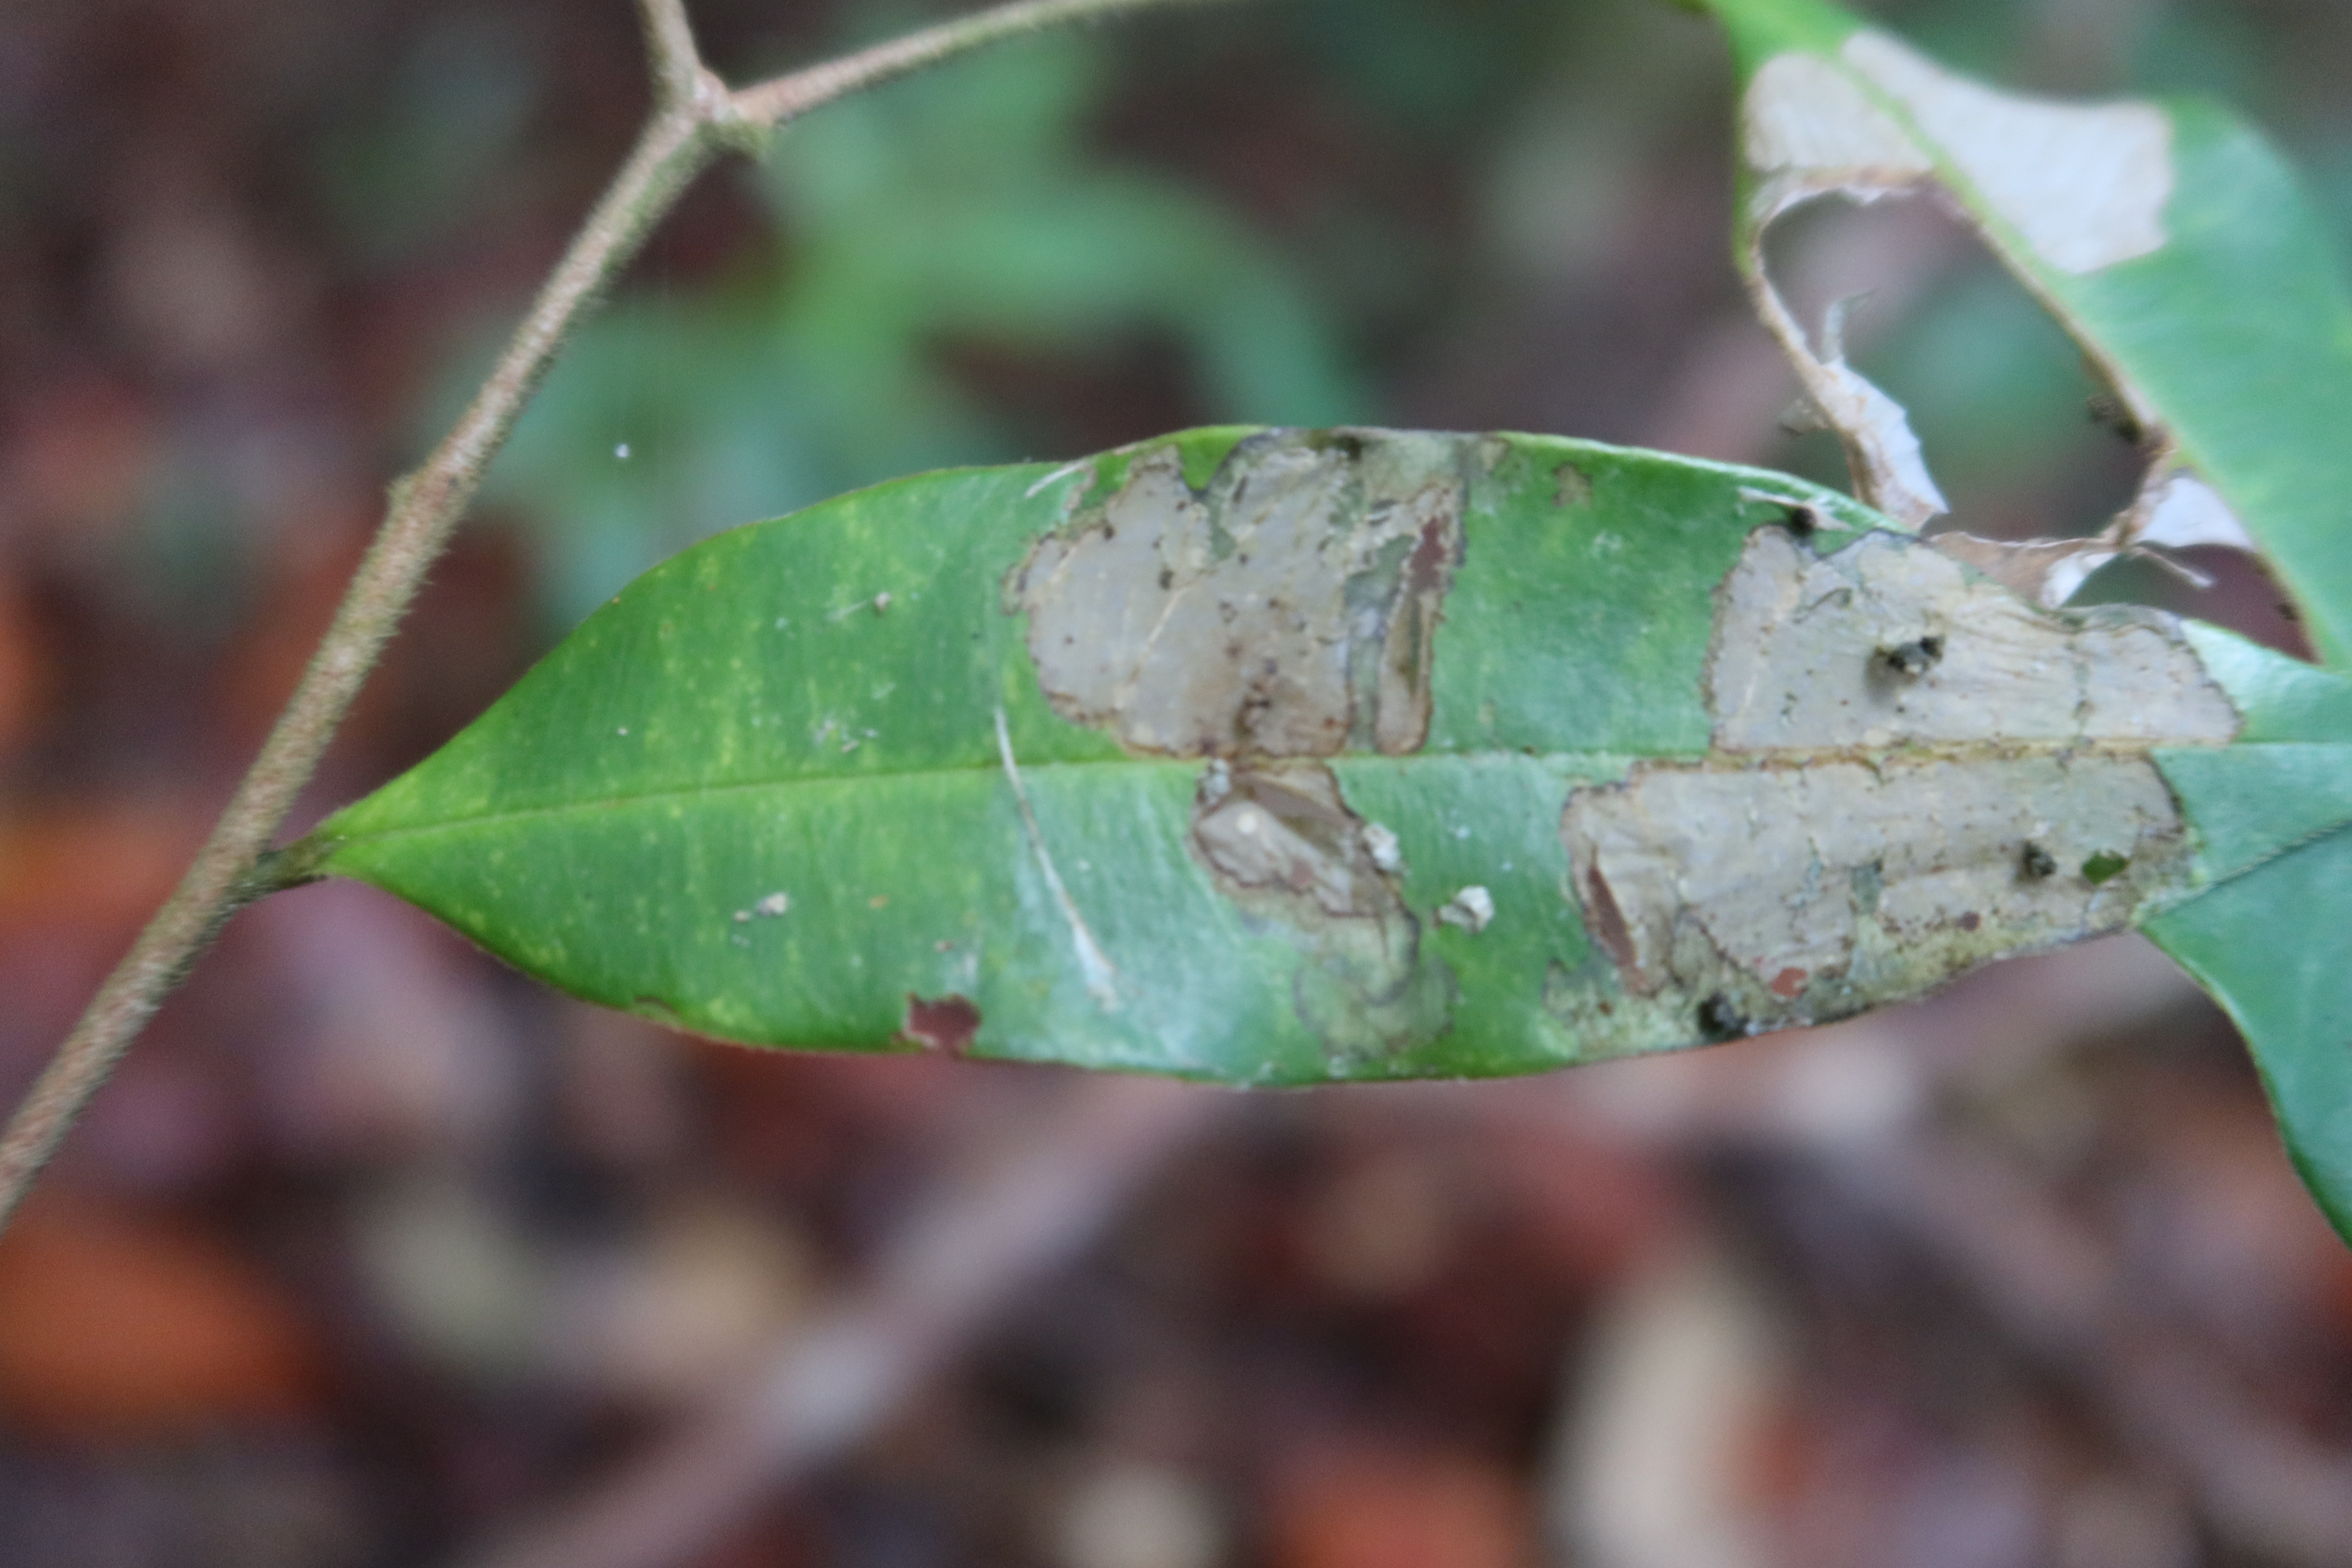
Label: Translucent lesion